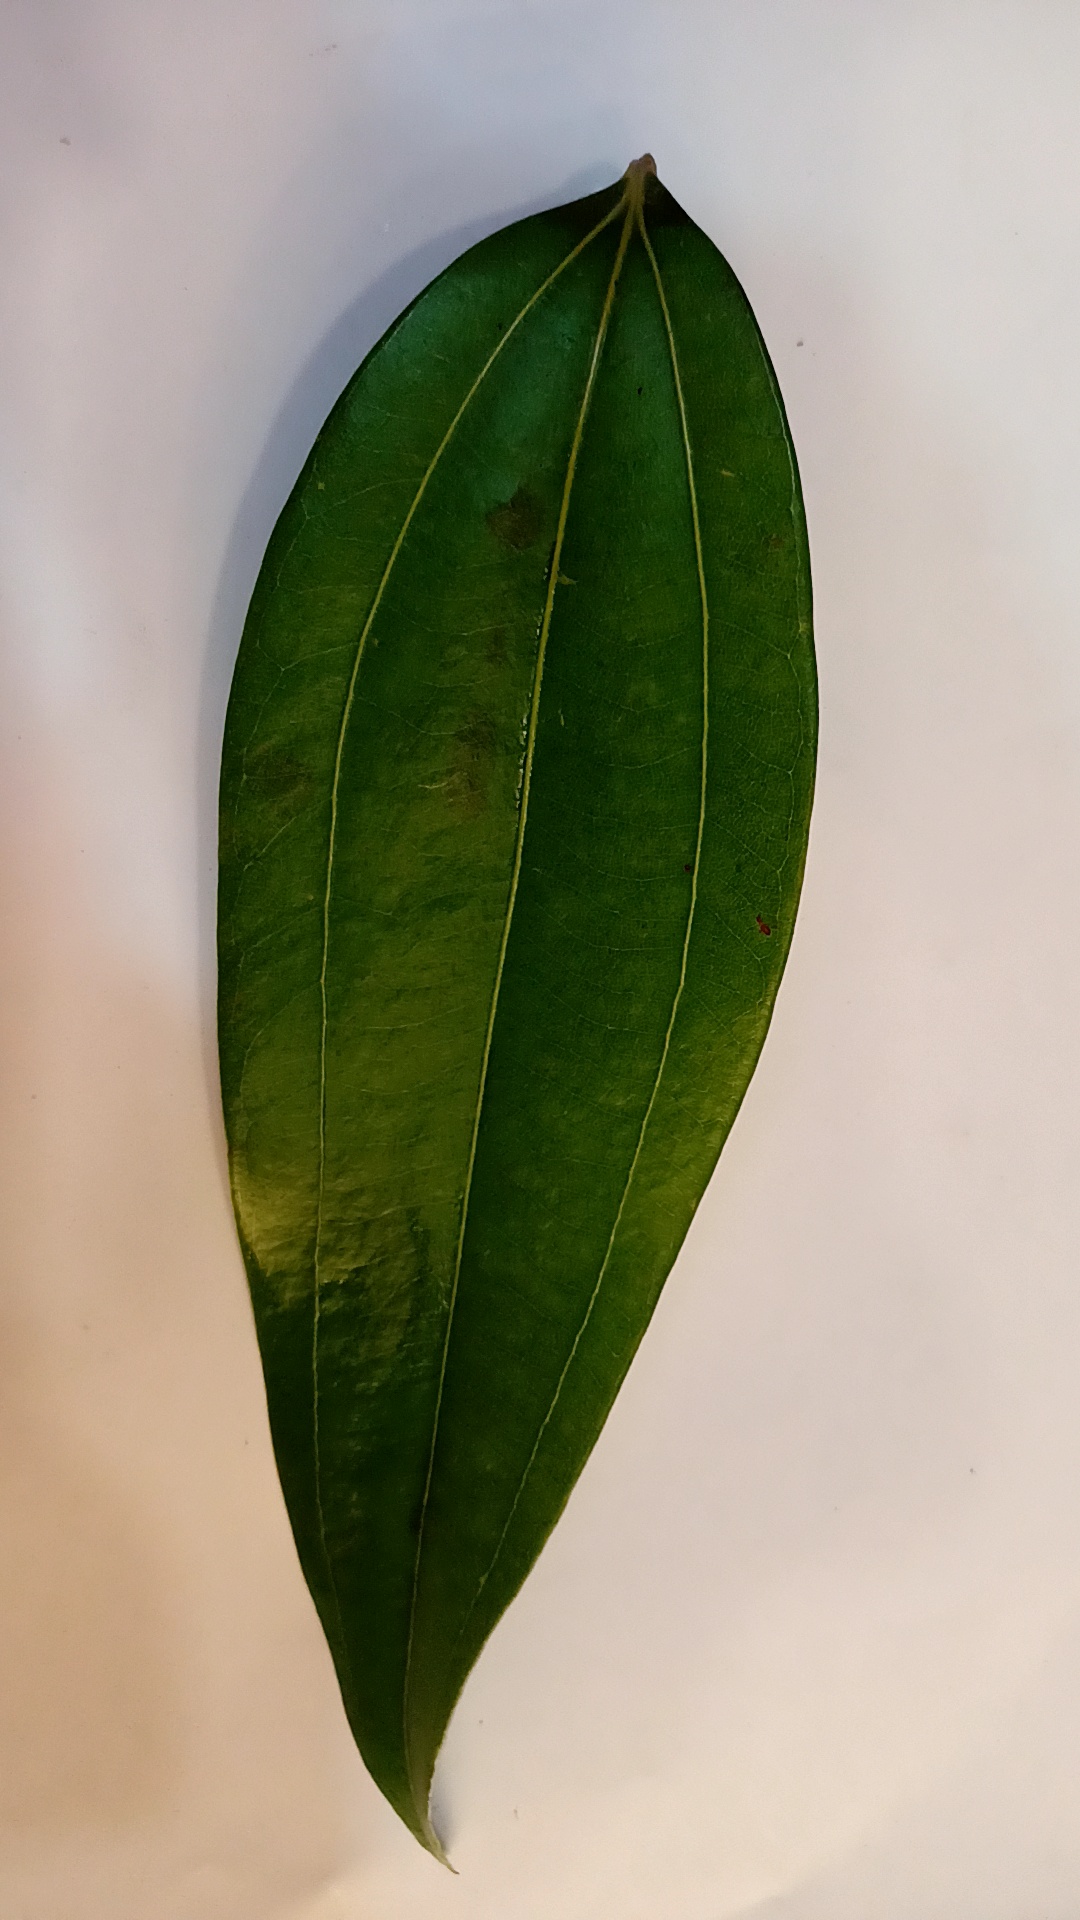
Label: Healthy